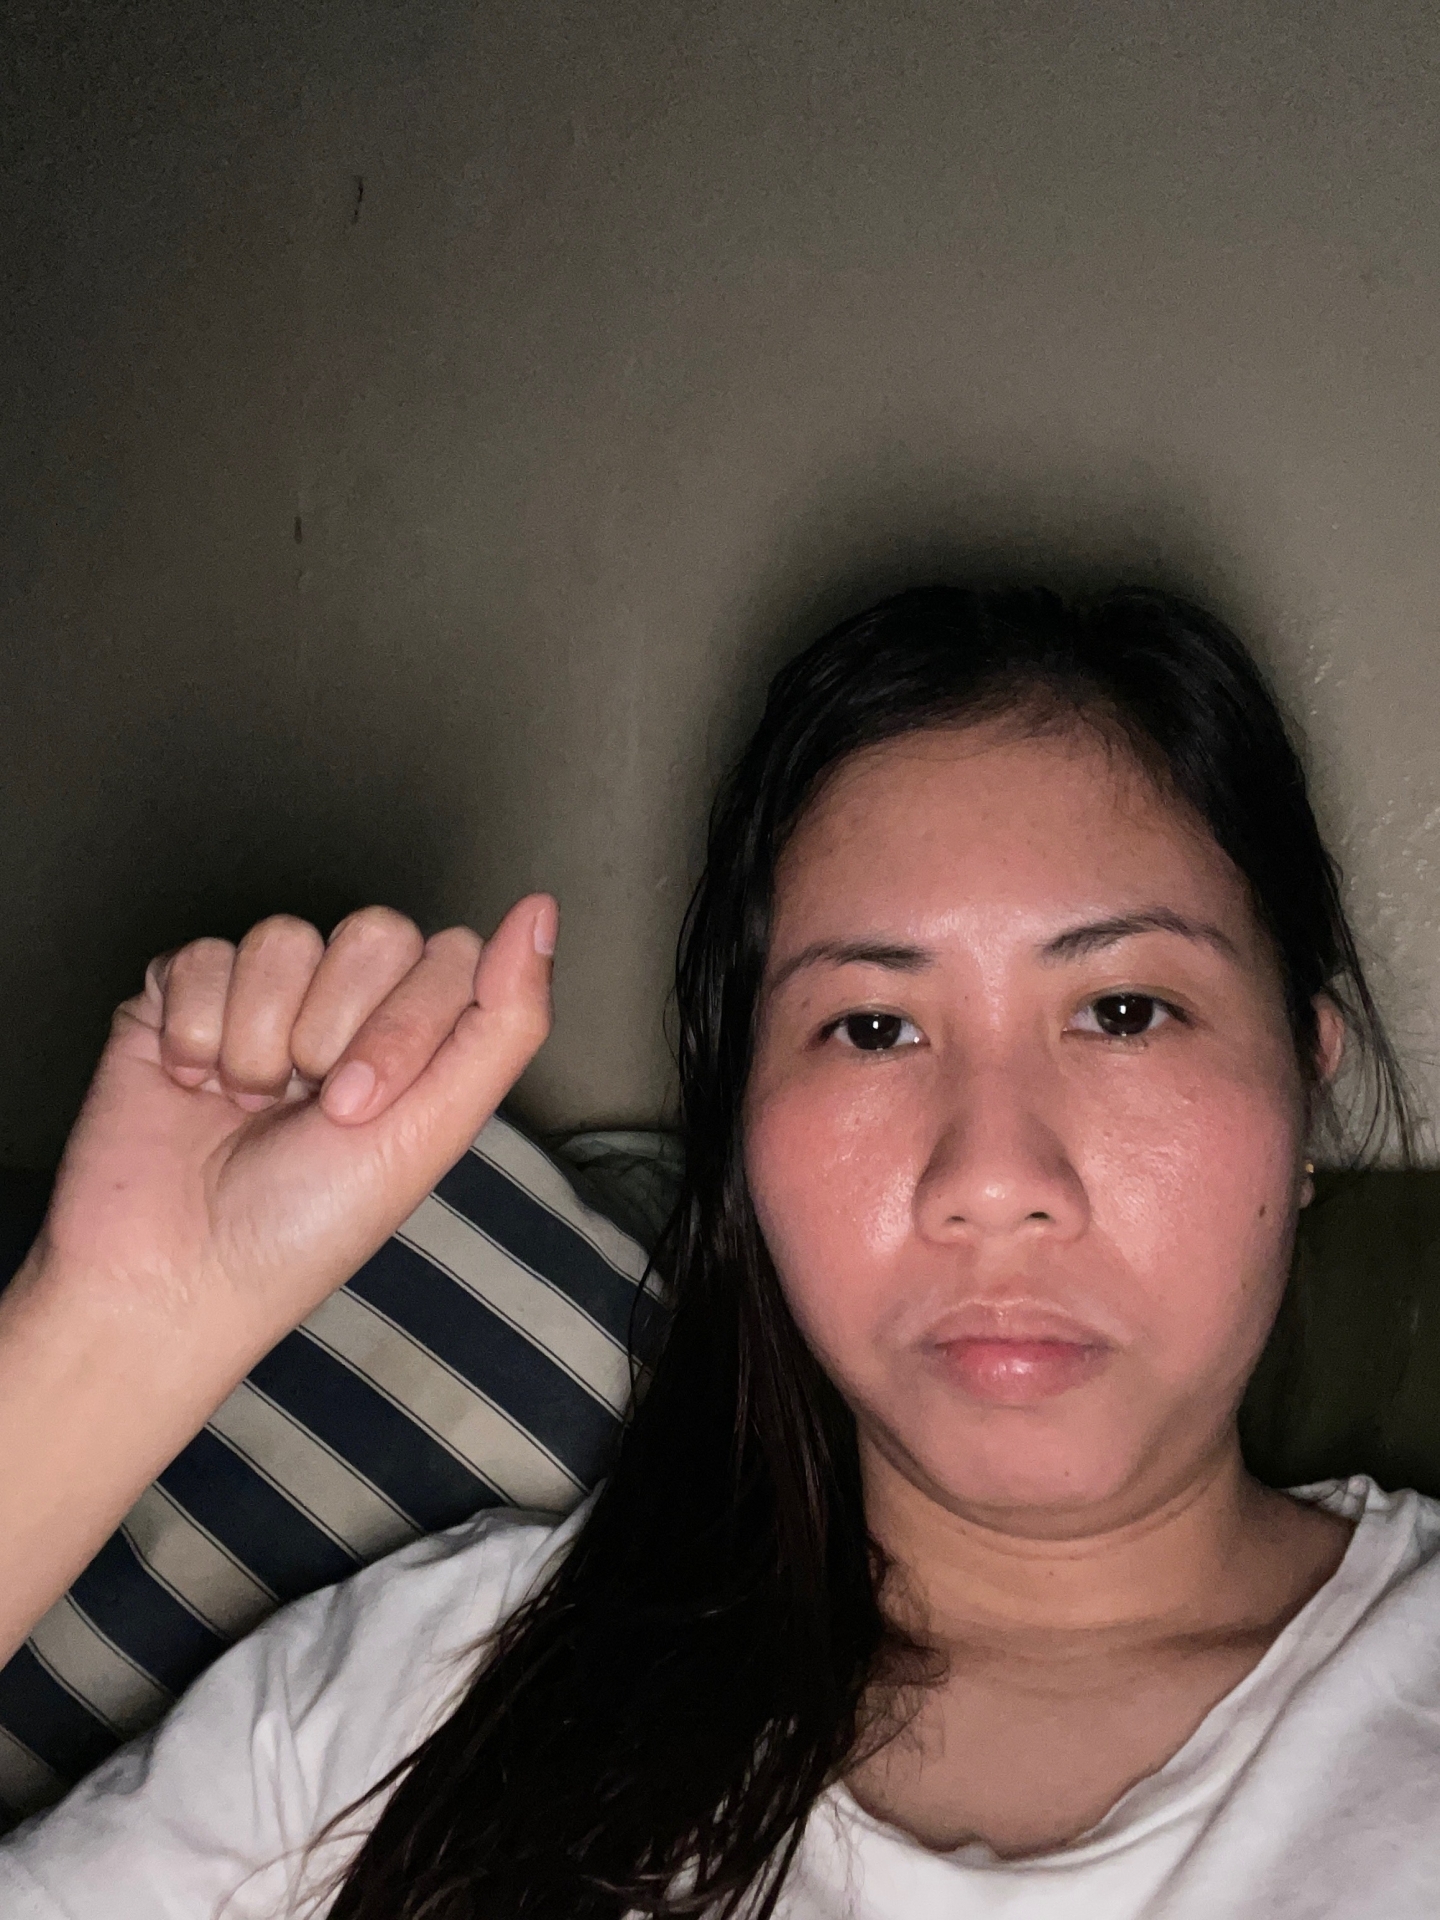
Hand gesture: fist